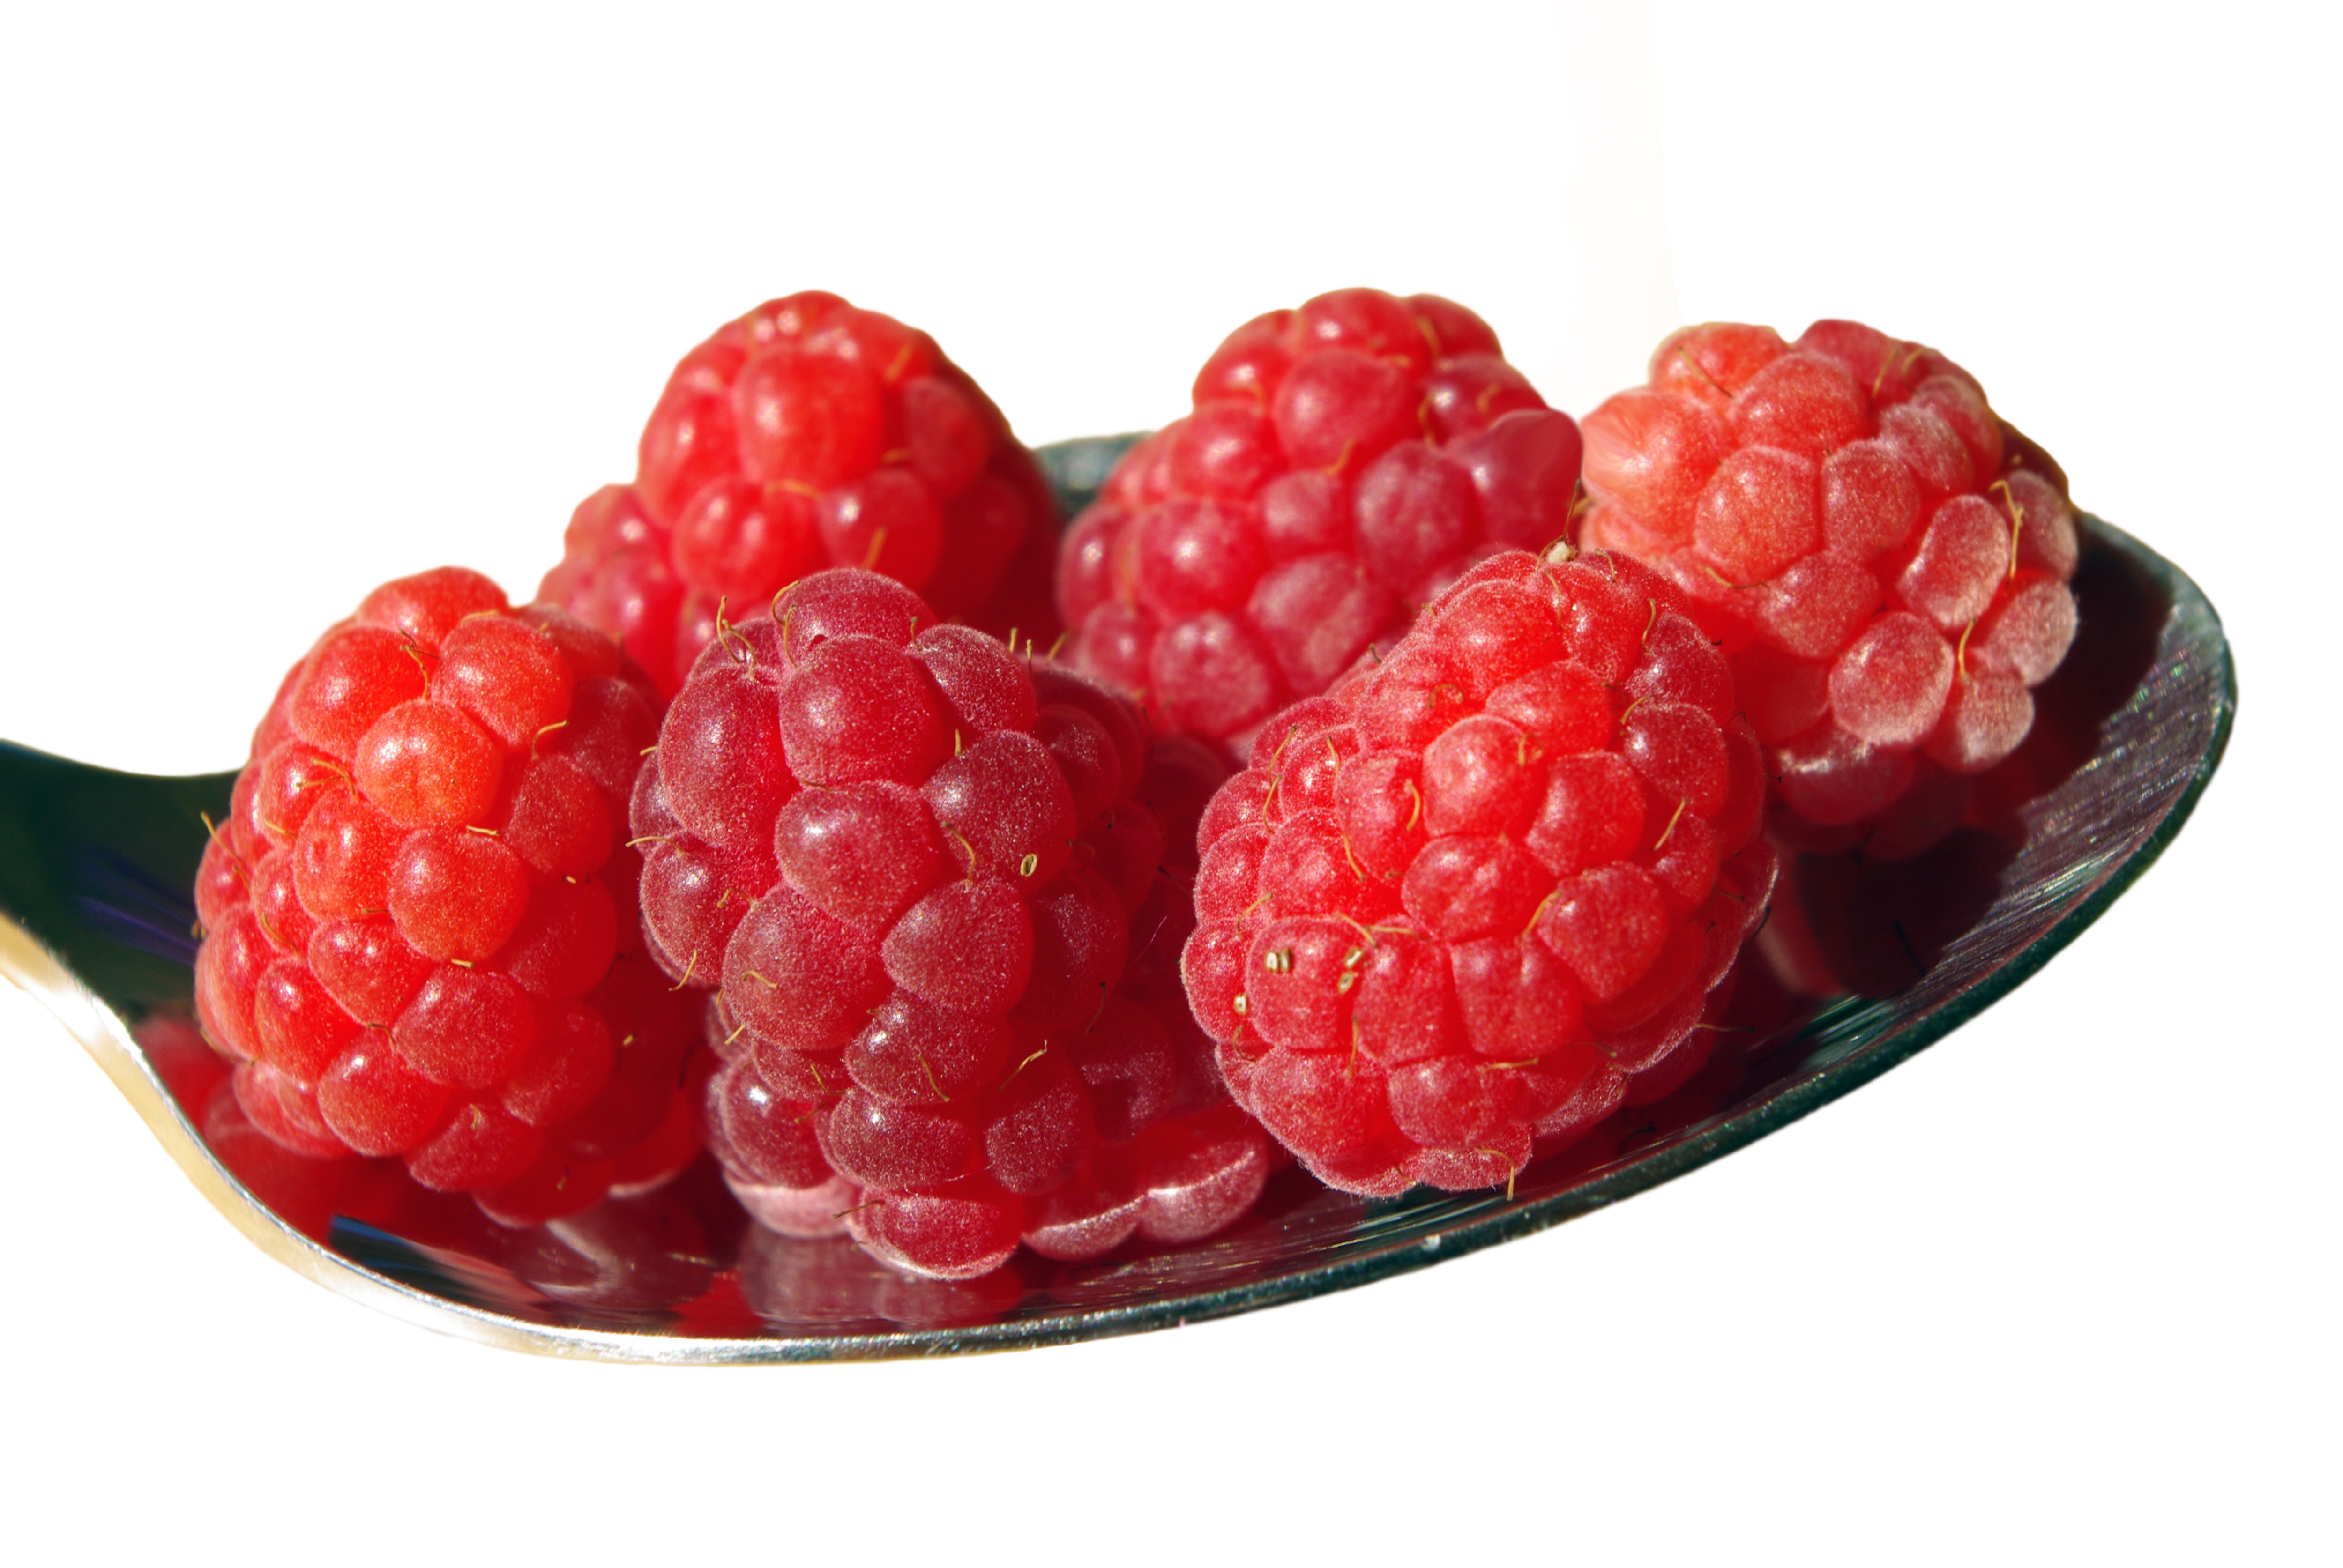
plant, raspberry, fruit, berry, sweet, food, red, produce, garden, healthy, dessert, eat, delicious, spoon, blackberry, berries, raspberries, fruits, frisch, flowering plant, land plant, frutti di bosco, zante currant, boysenberry, loganberry, raspberry cake